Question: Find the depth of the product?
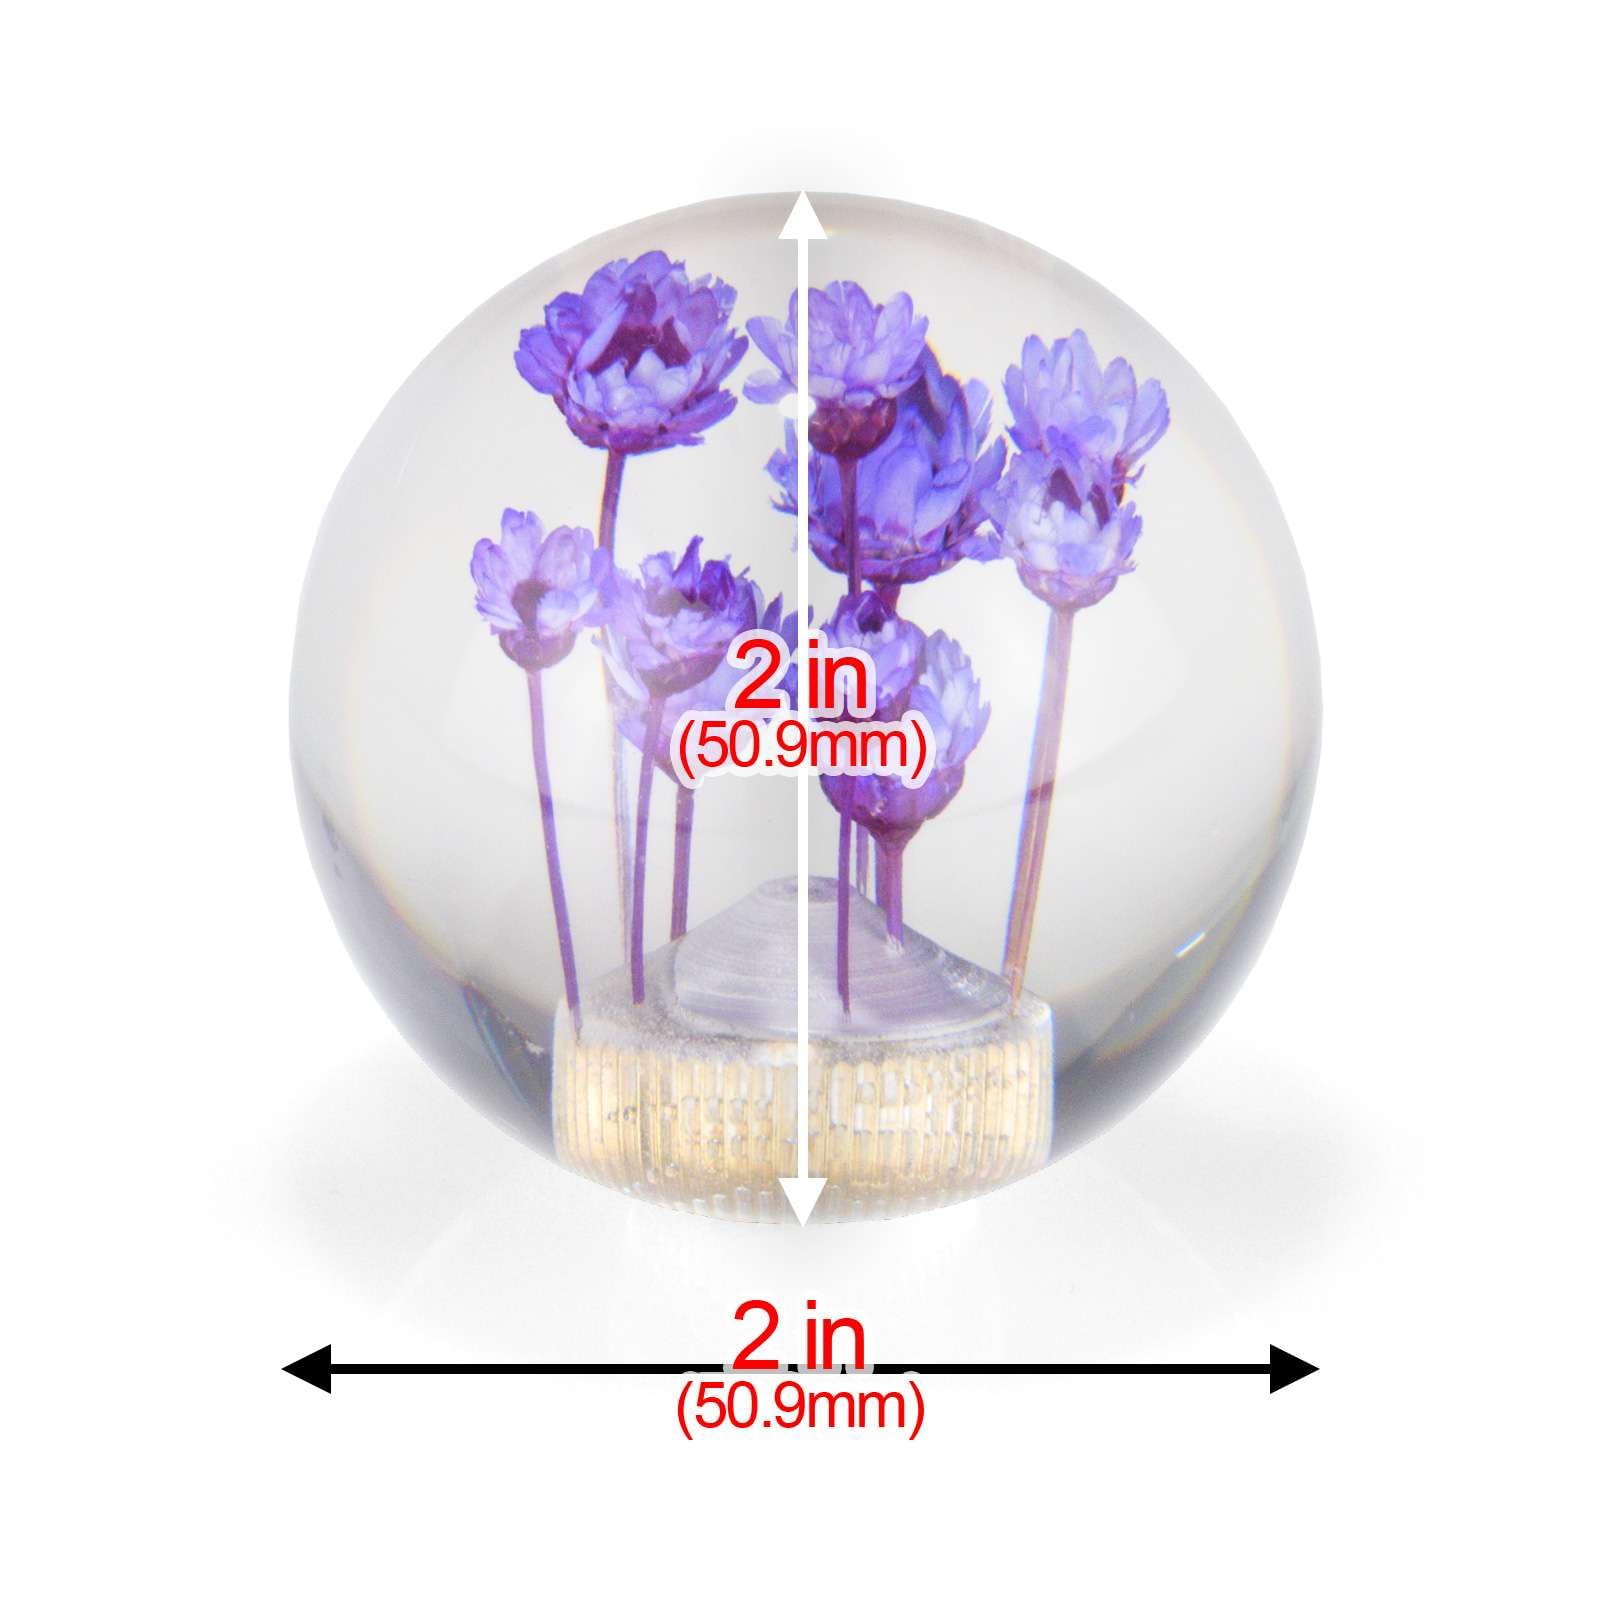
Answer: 50.9 millimetre